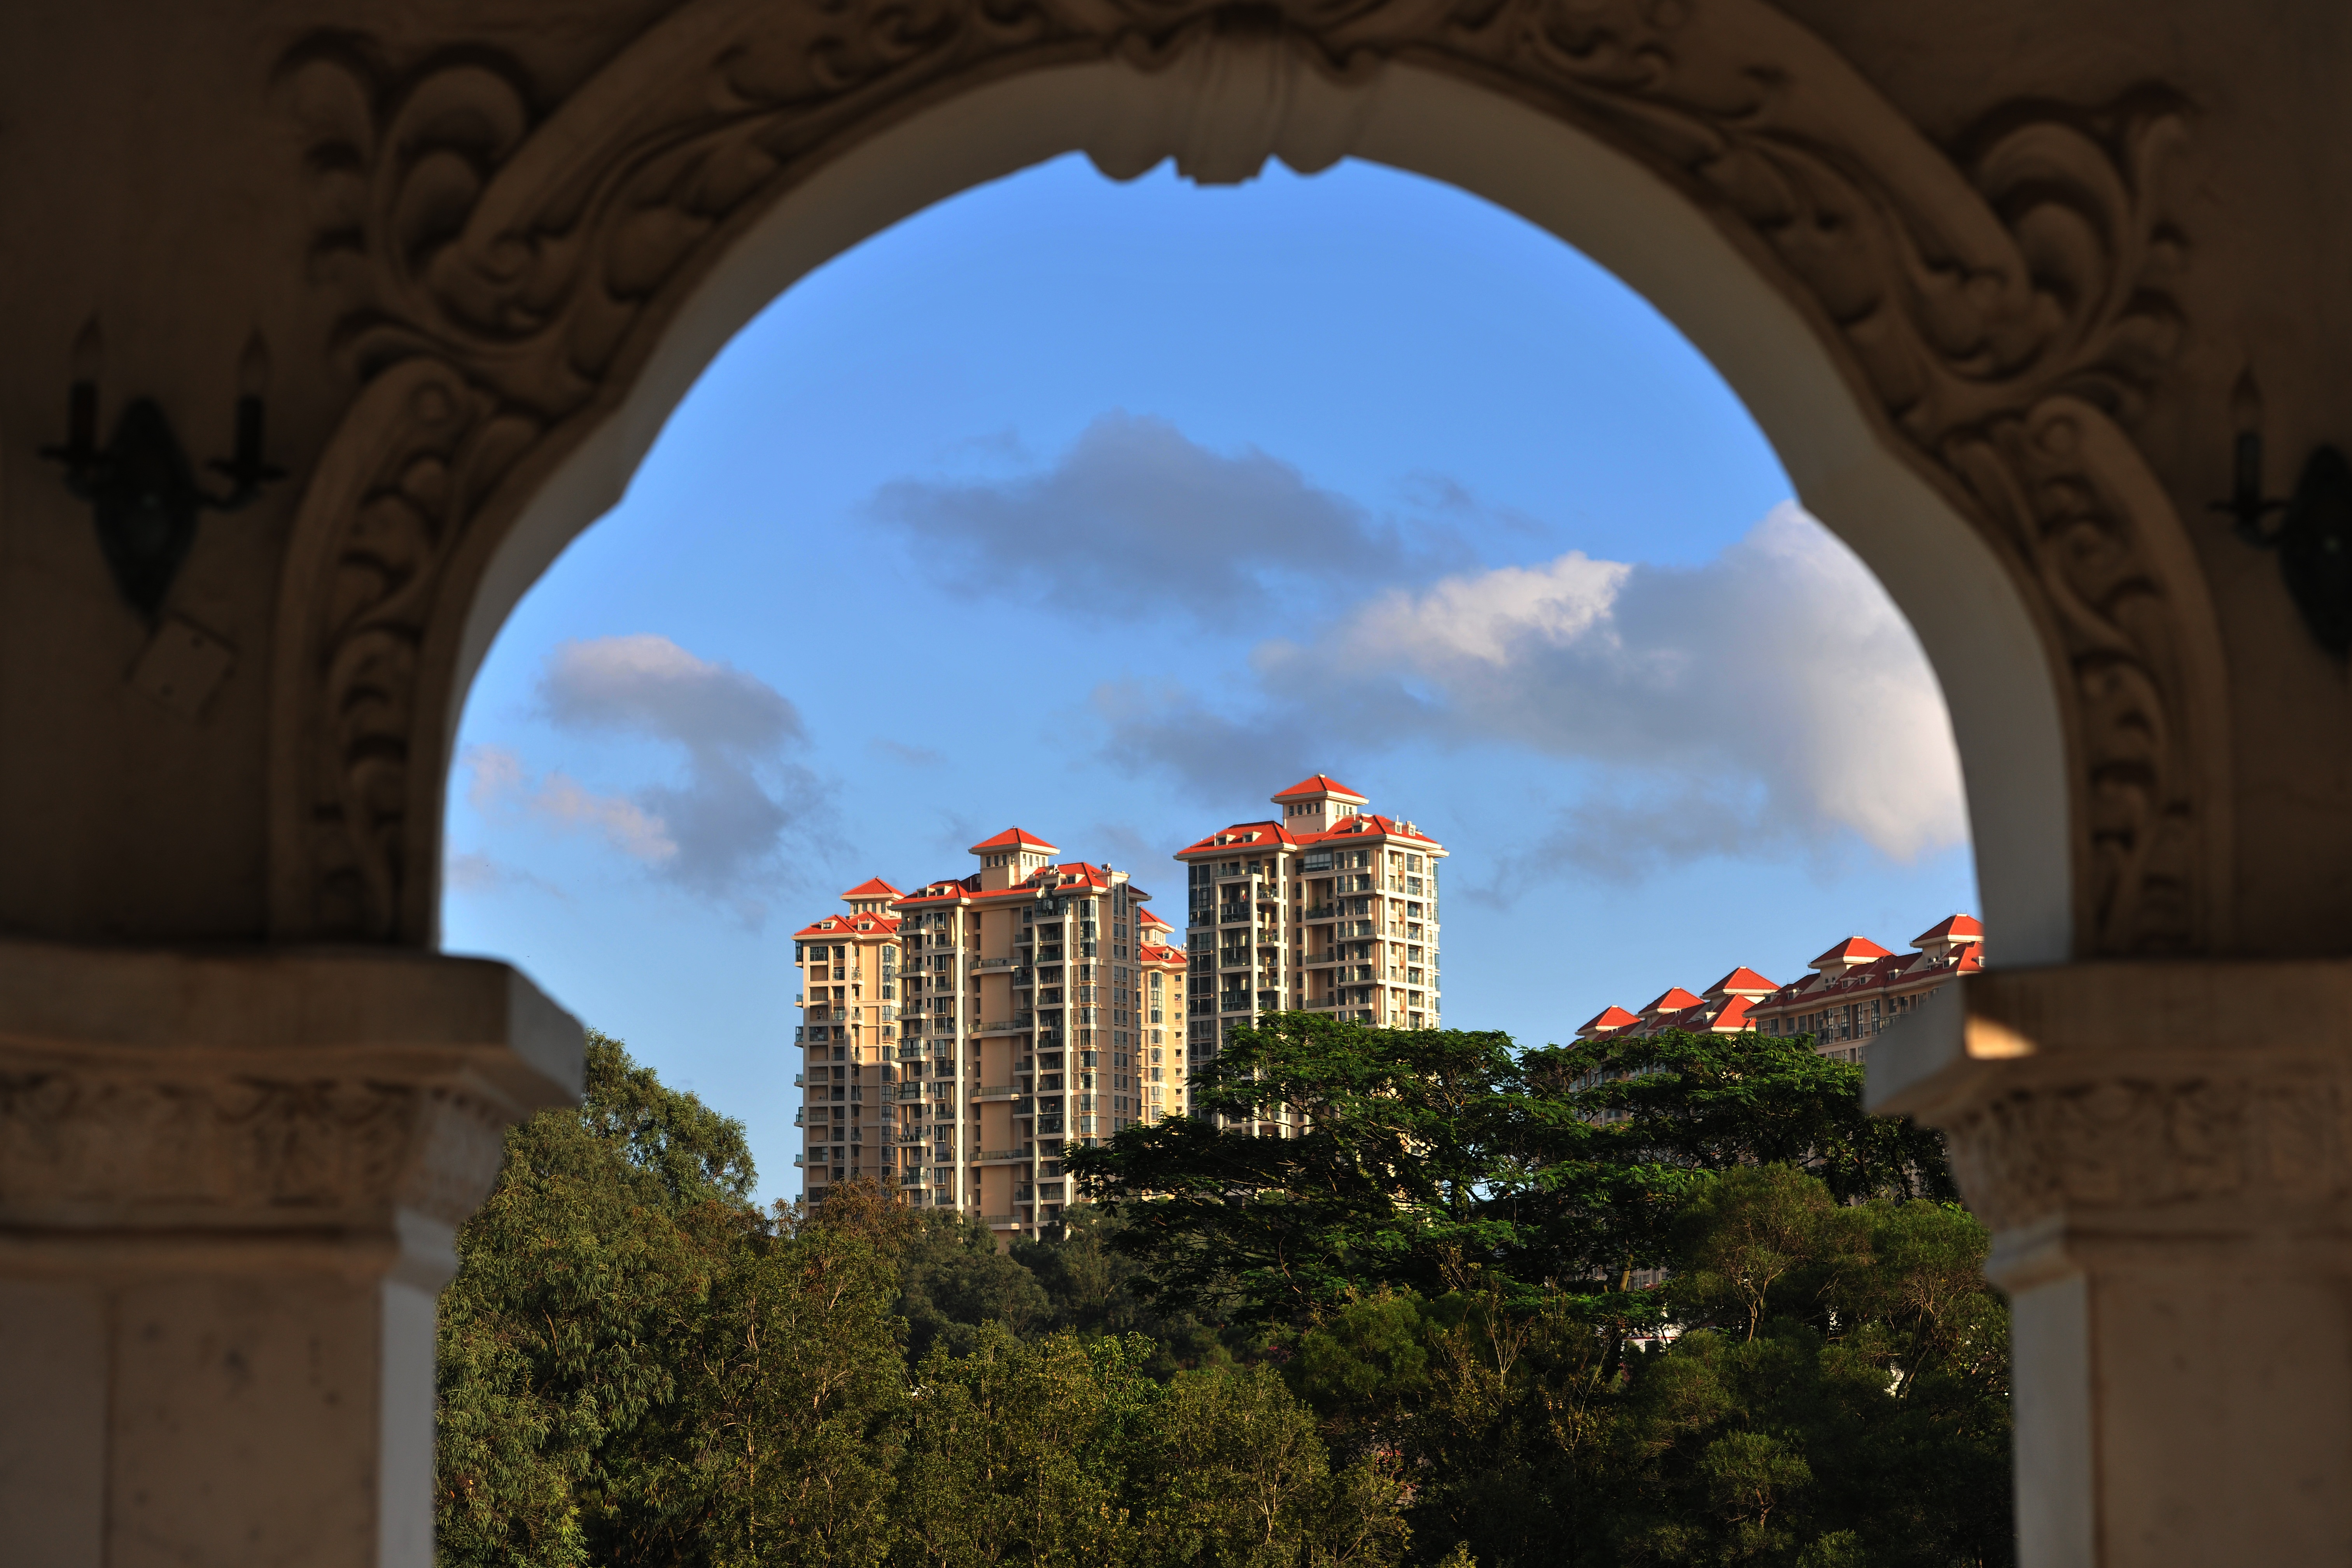
architecture, building, city, cityscape, downtown, arch, landmark, tourism, housing, blue sky, ancient history, zhuhai